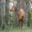
Label: deer